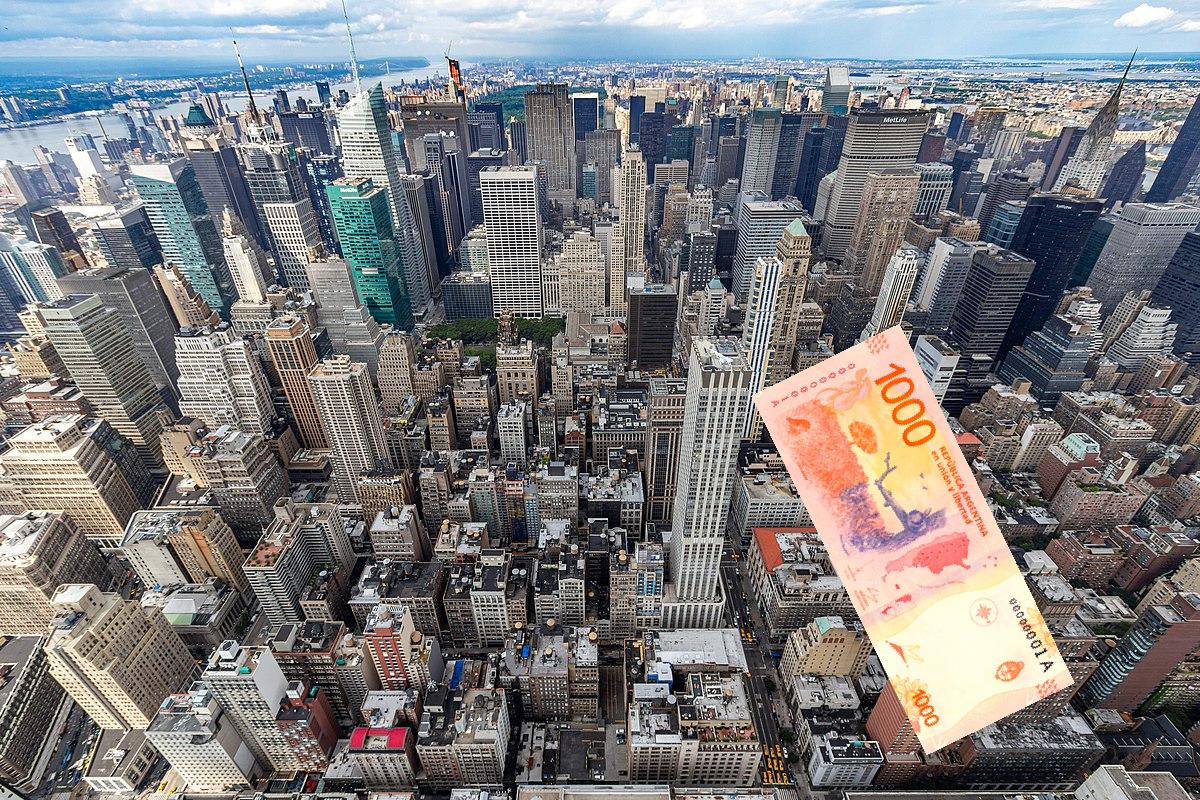
Denominación: 1000